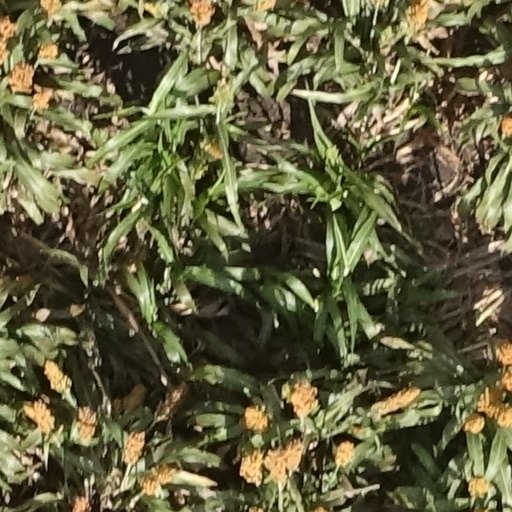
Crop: sorghum